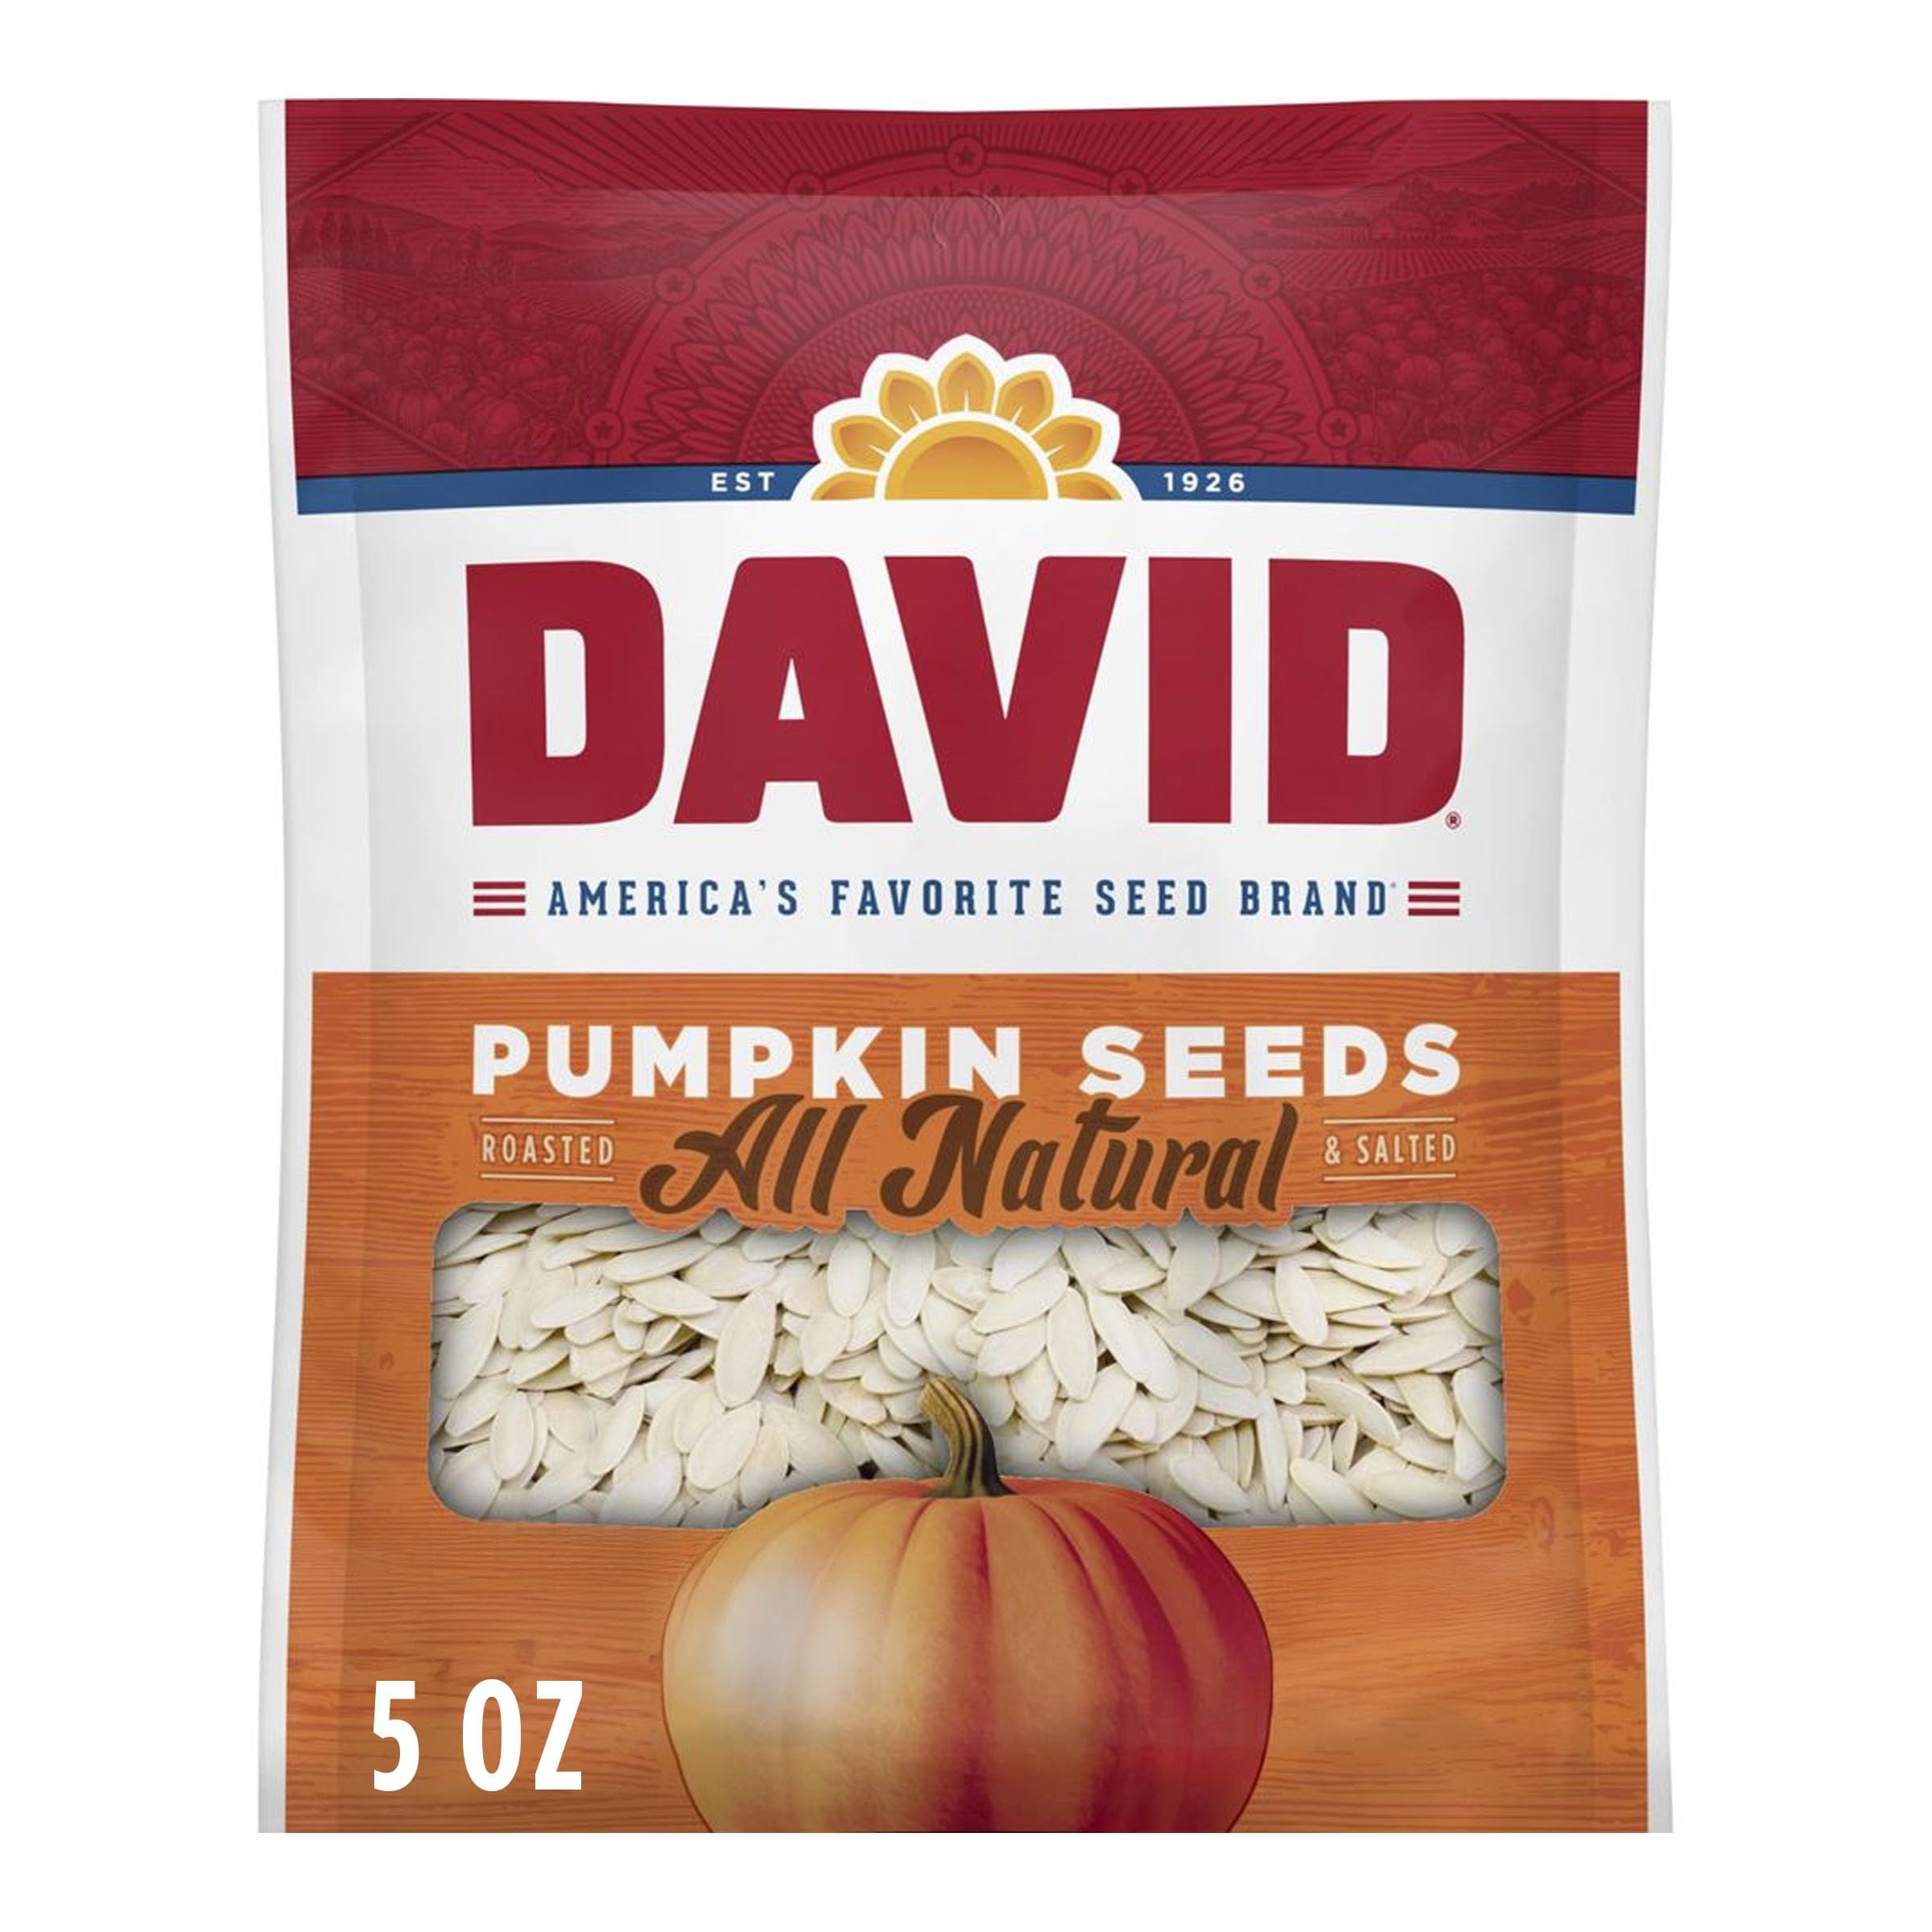
Item Name: DAVID Roasted and Salted All Natural Pumpkin Seeds, 5oz. (Pack of 12)
Bullet Point 1: Twelve 5 oz bags of DAVID Seeds Salted and Roasted Pumpkin Seeds
Bullet Point 2: Delicious salted and roasted pumpkin seeds make for a tasty and salty snack
Bullet Point 3: Pumpkin seeds are roasted and salted to perfection for an authentic homestyle flavor
Bullet Point 4: Whole roasted pumpkin seeds are ready to eat right out of the bag
Bullet Point 5: Gluten free snacks that are made with no artificial flavors or colors, and are a good source of protein, iron and zinc
Value: 60.0
Unit: oz

Price: 4.74